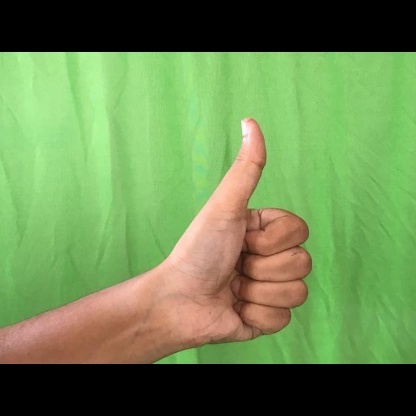
Mudra: Sikharam